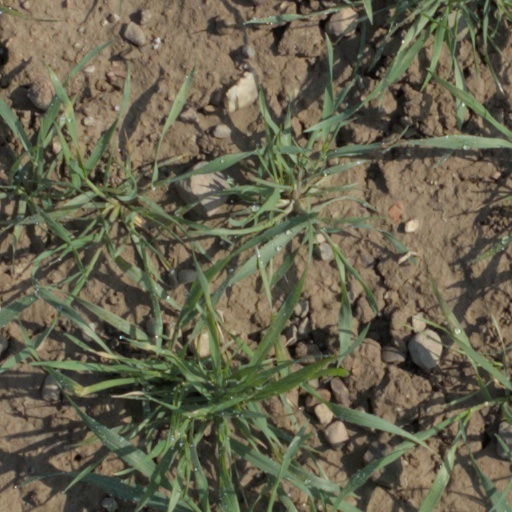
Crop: wheat